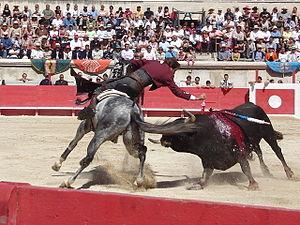
Corrida de rejón.
La course de taureaux est un spectacle au cours duquel des hommes affrontent le taureau, à pied ou à cheval. Elle consiste, soit en des combats à l’issue desquels le taureau est mis à mort, soit en des jeux sportifs, soit en des jeux burlesques.
La corrida est une forme de course de taureaux consistant en un combat entre un homme et un taureau, à l'issue duquel le taureau est mis à mort ou, exceptionnellement, gracié. Elle est pratiquée essentiellement en Espagne, au Portugal, dans le Midi de la France et dans certains États d'Amérique latine.
Ce glossaire recense et définit les termes de la tauromachie sous ses différentes formes, à l'exception de la course camarguaise, qui fait l'objet d'un article spécifique : le lexique de la course camarguaise.
La corrida de rejón est une forme de corrida dans laquelle le taureau est combattu par un cavalier, le rejoneador.
Pablo Hermoso de Mendoza, né le 11 avril 1966 à Estella, est un rejoneador espagnol et auteur publié par la maison d'édition Au diable vauvert.